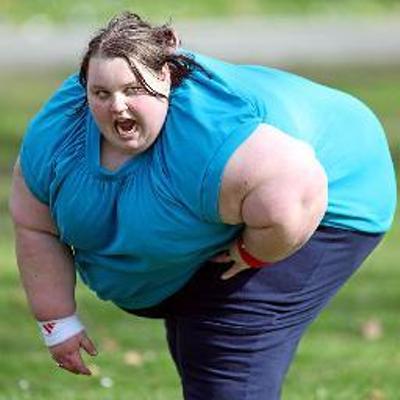
回答: あ ゙ーーーーーーーーっ!!これ以上動けない